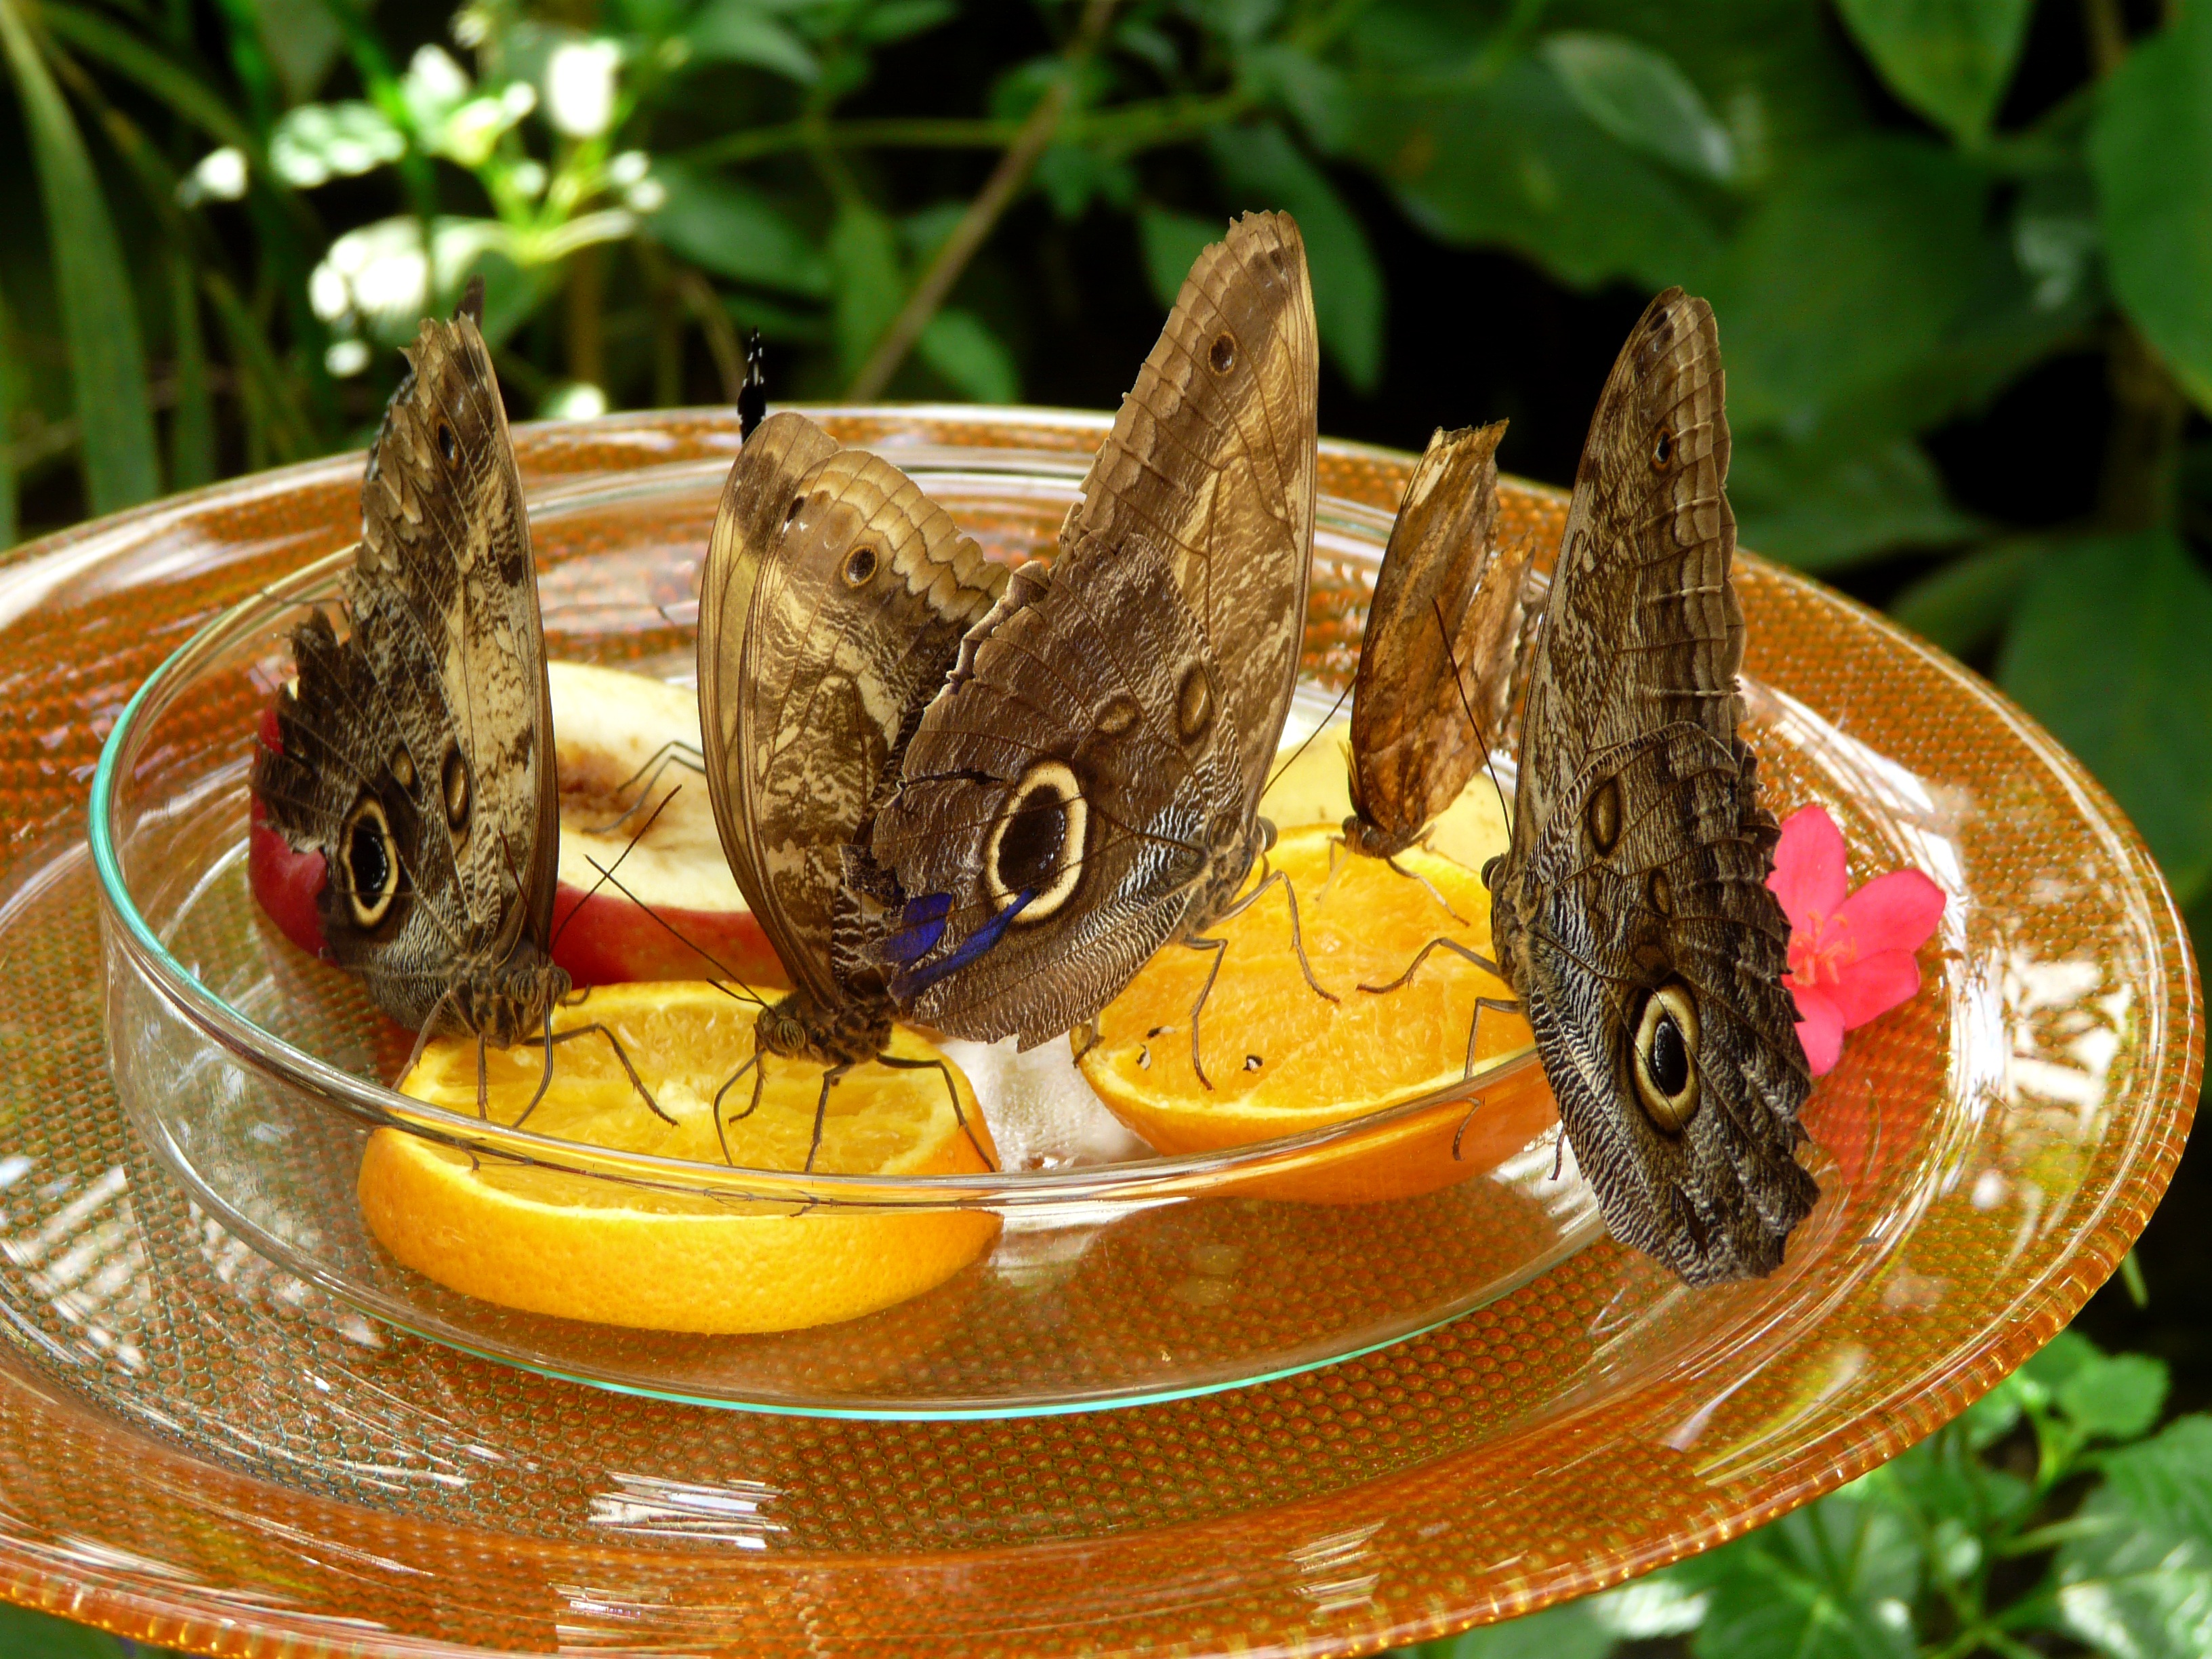
flower, orange, food, insect, butterfly, invertebrate, butterflies, mainau, macro photography, pollinator, satyrinae, butterfly house, brown eye, moths and butterflies